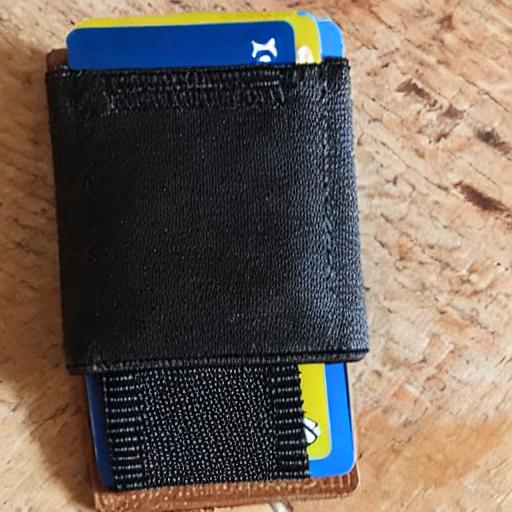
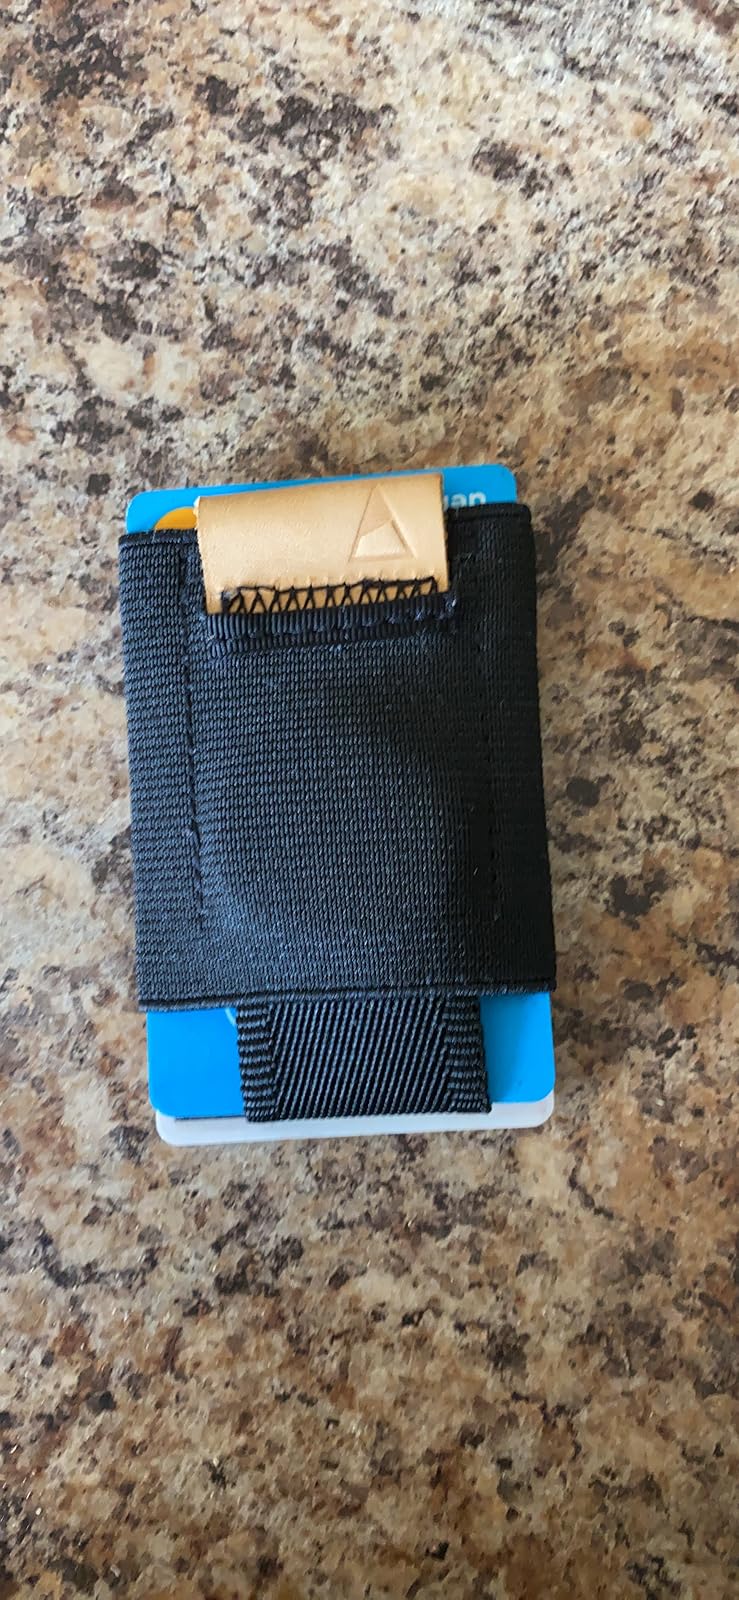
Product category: accessories_wallet
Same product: no